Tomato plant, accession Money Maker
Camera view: vertical (180 deg); turntable rotation: 0 degrees
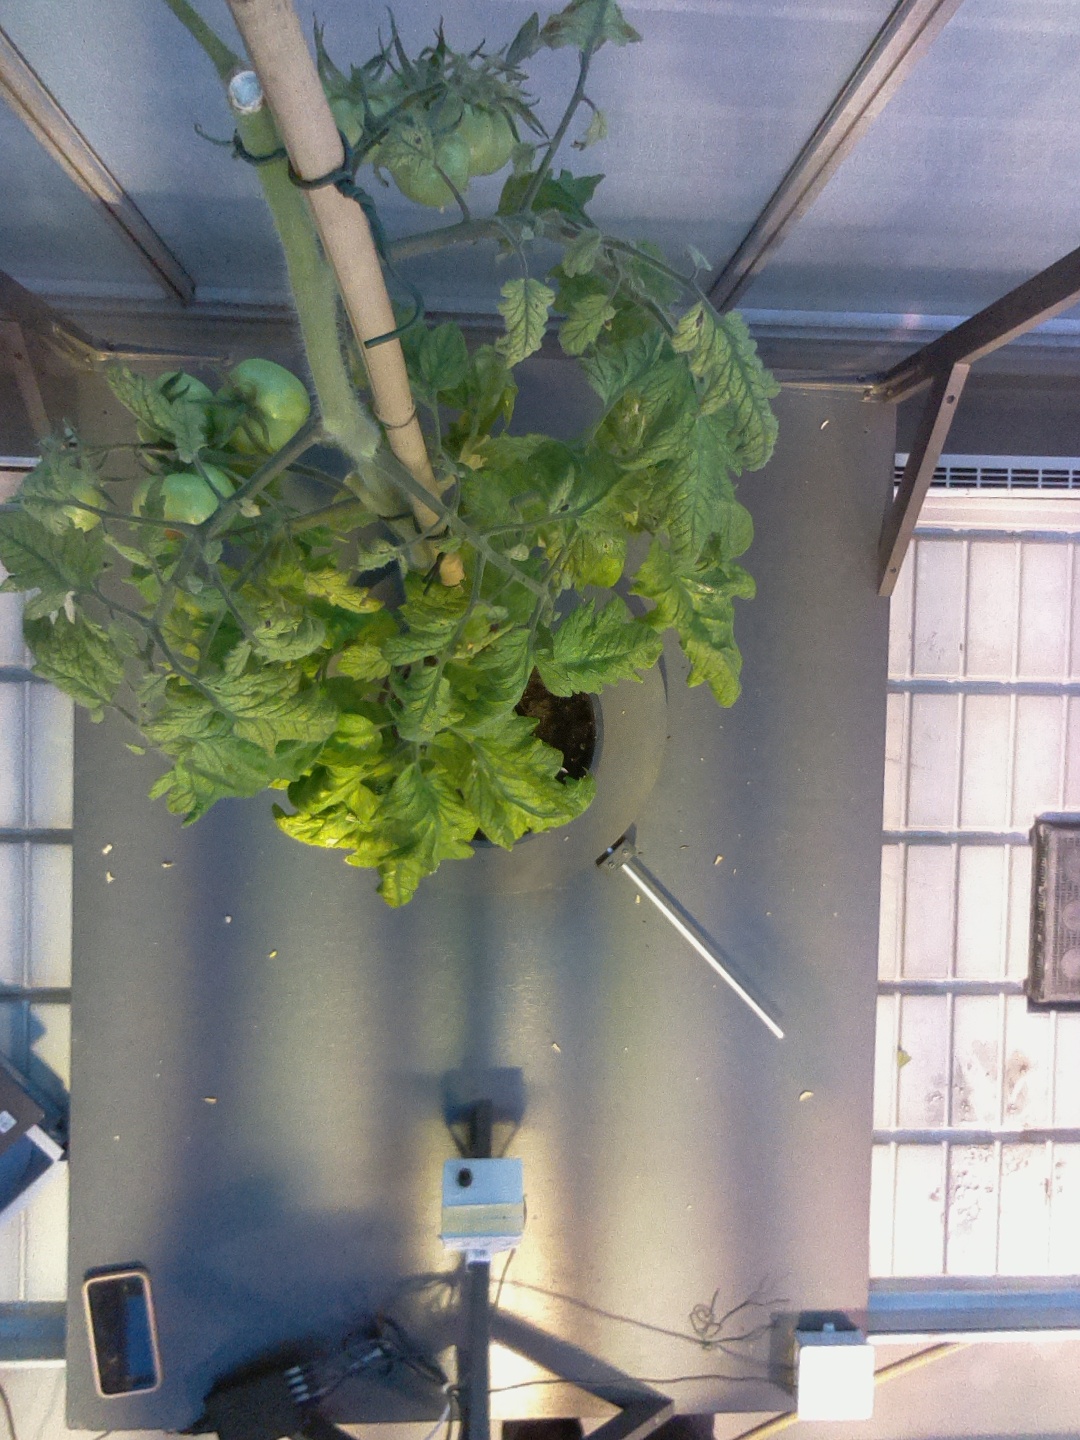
BBCH growth stage 79: 90% -100% of final fruit size